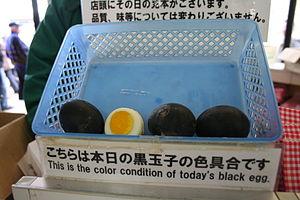
Hakone est un bourg du Japon, situé dans la préfecture de Kanagawa, dans le district d'Ashigarashimo.